Senegalese literature

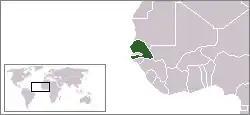

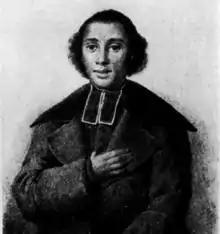
David Abbé Boilat

Post-colonial Senegalese work often includes emphasis on "national literature", a contemporary form of writing which stressed the engagement between language, national identity and literature. Senegalese novelists of this period include Cheikh Hamidou Kane, Boubacar Boris Diop and Ousmane Sembene. Poets include former Senegalese president and philosopher Léopold Sédar Senghor, Birago Diop, Cheikh Aliou Ndao and Alioune Badara Bèye.